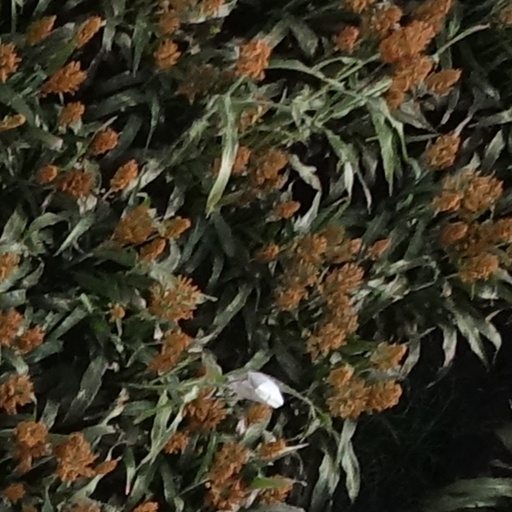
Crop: sorghum